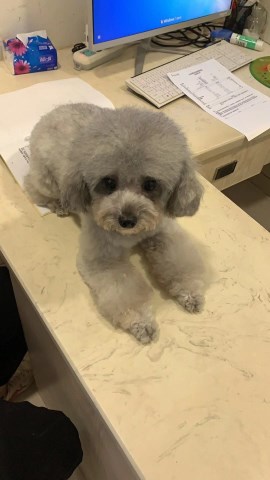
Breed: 2925-n000114-toy_poodle